Flue gas

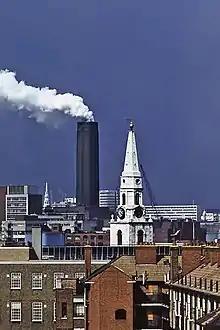
Flue gas from London's Bankside Power Station, 1975

Flue gas is the gas exiting to the atmosphere via a flue, which is a pipe or channel for conveying exhaust gases, as from a fireplace, oven, furnace, boiler or steam generator. It often refers to the exhaust gas of combustion at power plants. Technology is available to remove pollutants from flue gas at power plants.